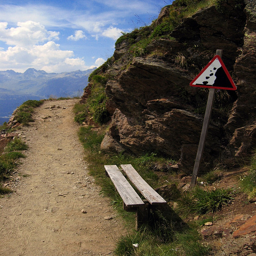
A lonely bench on a rocky climb with blue skies.
A bench is at the side of this mountain trail.
A wooden bench sitting on a hillside next to a road.
A narrow mountain side dirt path with a bench.
A bench along a path with a sky view.